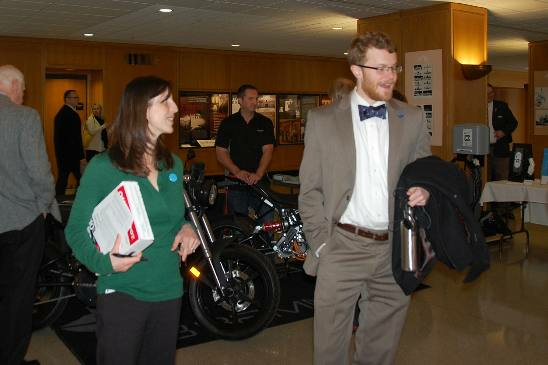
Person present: Yes